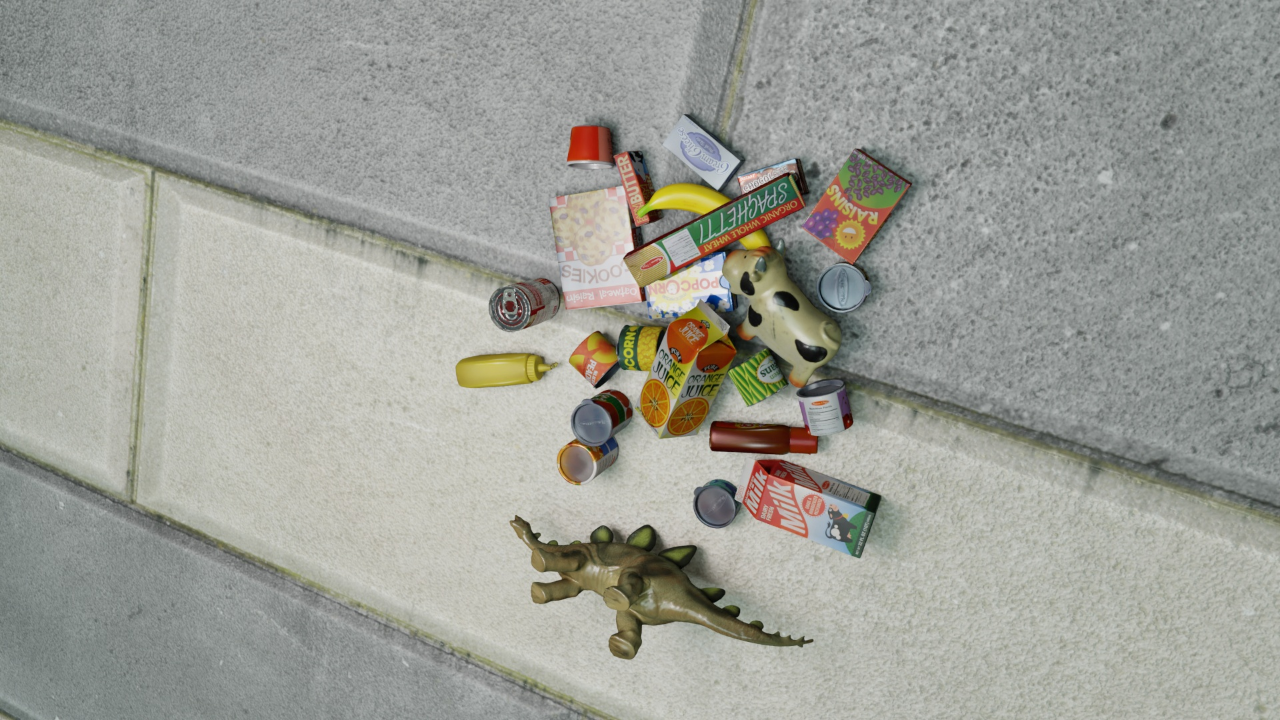
Question:
What are the five normalized (x, y) points between 0 and 1 in the image that outline the grasp plane for the carton of milk? Your answer should be as Grasp center: [], Left finger base: [], Right finger base: [], Left finger tip: [], Right finger tip: [].
Answer: Grasp center: [0.623437, 0.725], Left finger base: [0.63125, 0.675], Right finger base: [0.615625, 0.773611], Left finger tip: [0.636719, 0.661111], Right finger tip: [0.621875, 0.755556]